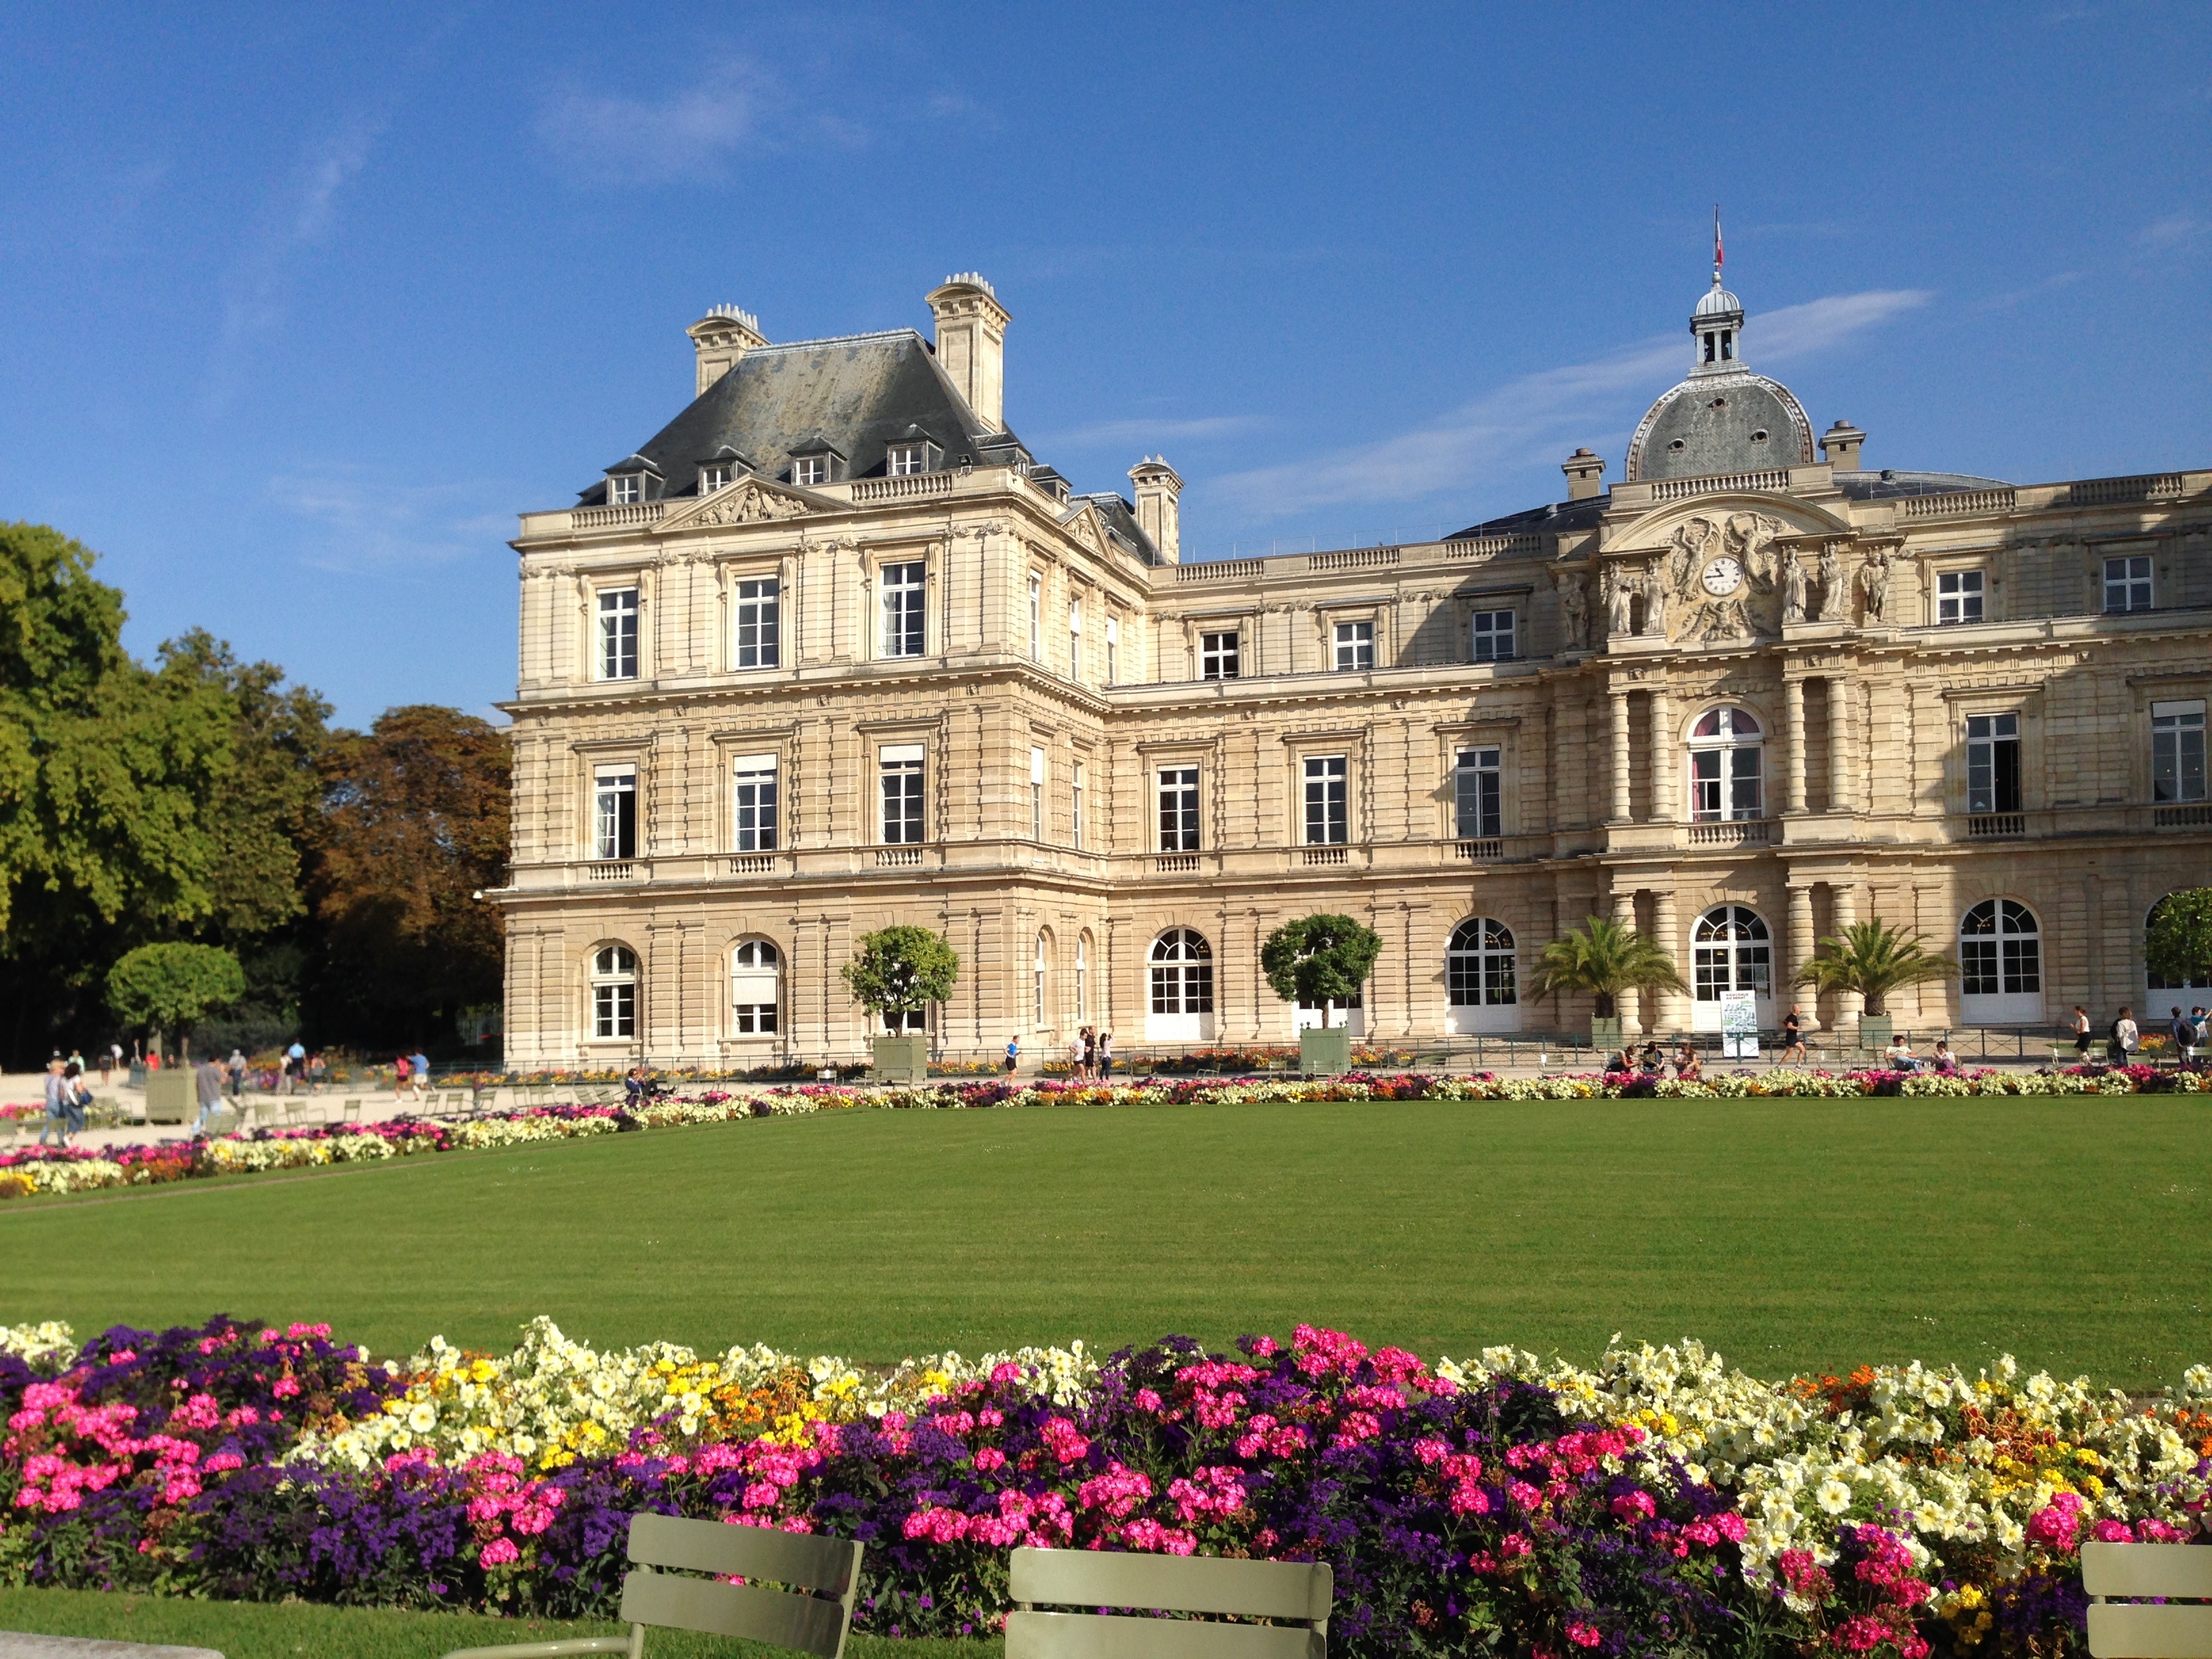
lawn, mansion, flower, building, chateau, palace, paris, landmark, garden, tourism, monastery, town square, gardens, luxembourg, estate, manor house, stately home